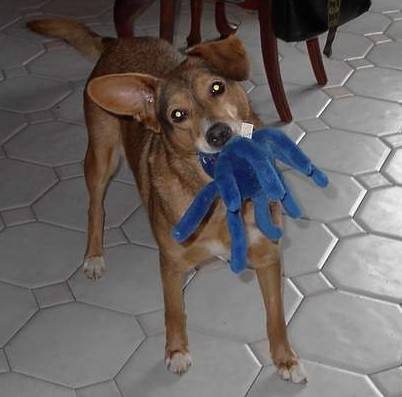
Label: dog